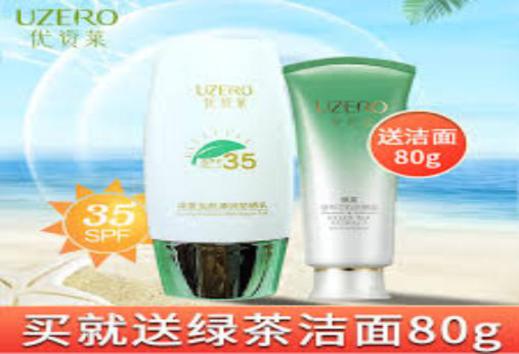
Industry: Necessities